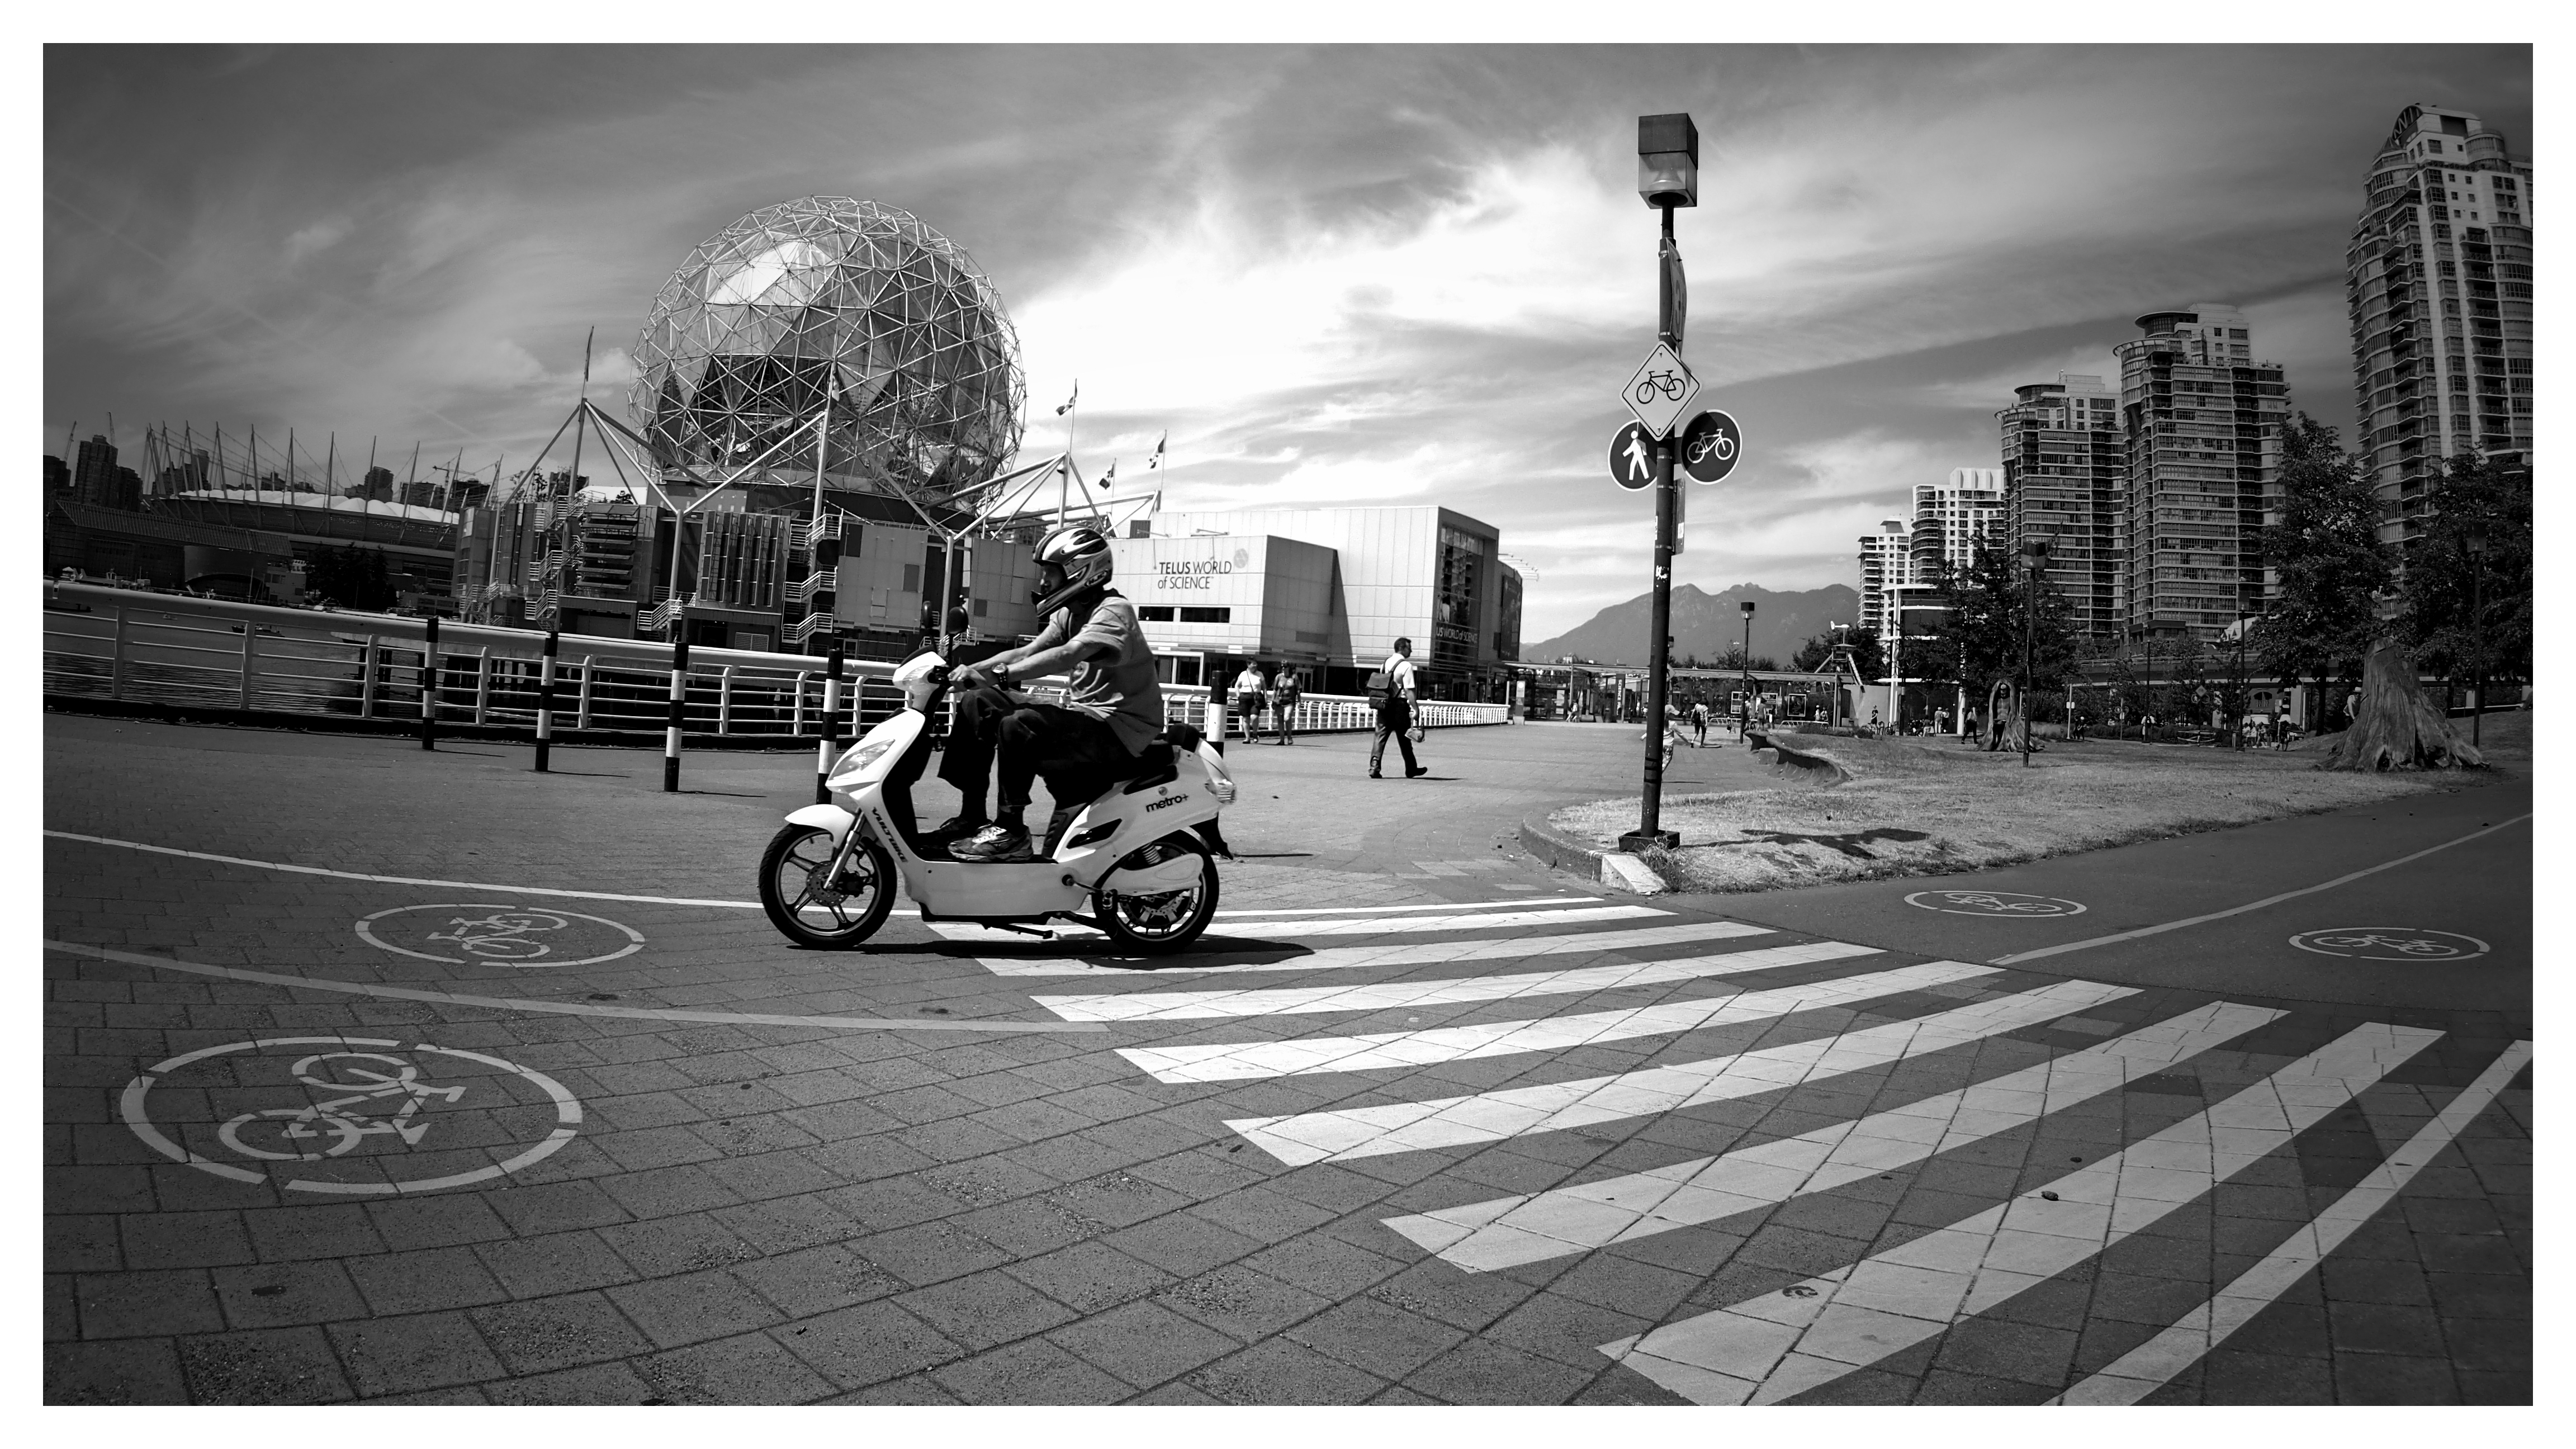
black and white, road, street, photography, monochrome, scooter, illustration, photograph, image, monochrome photography, album cover